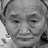
Emotion: neutral